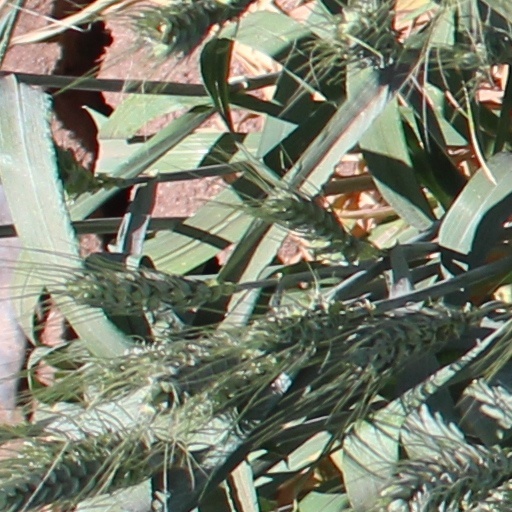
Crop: wheat